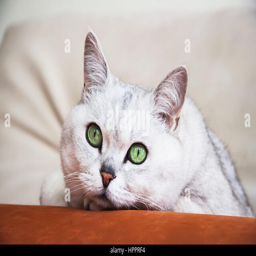
big silver cat with intelligent , beautiful green eyes resting on the couch and attentively looking at us